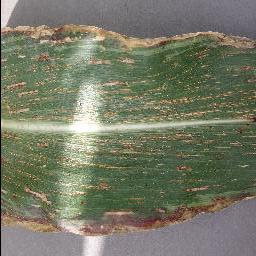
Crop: corn
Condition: (maize)_cercospora_spot_gray_spot